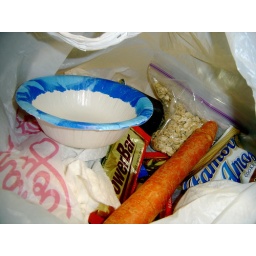
He cooks raw oats in a paper bowl in the microwave.